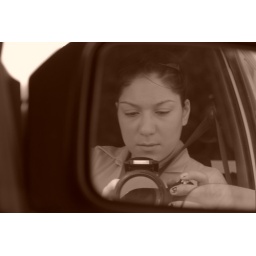
me in side mirror of car